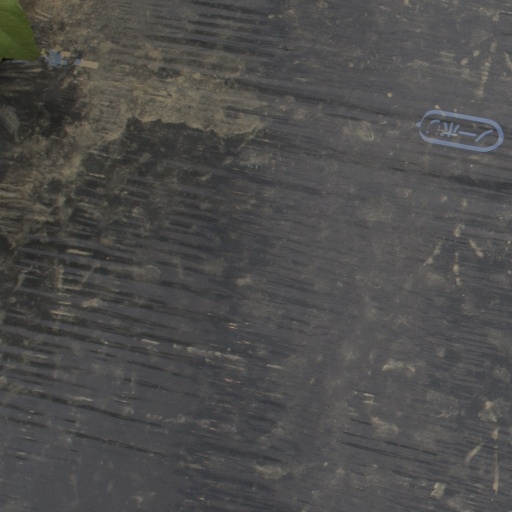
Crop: Jerusalem artichoke